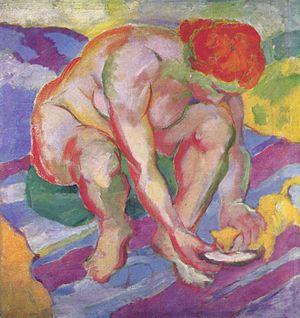
Maria Marc, née Bertha Pauline Marie Franck le 12 juin 1876 à Berlin et décédée le 25 janvier 1955 à Ried dans la commune de Kochel am See, est une peintre allemande et la seconde femme du peintre Franz Marc.